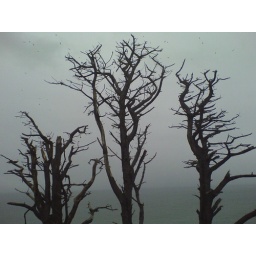
Not much to photograph in the bad weather. These trees make a black and white shot.